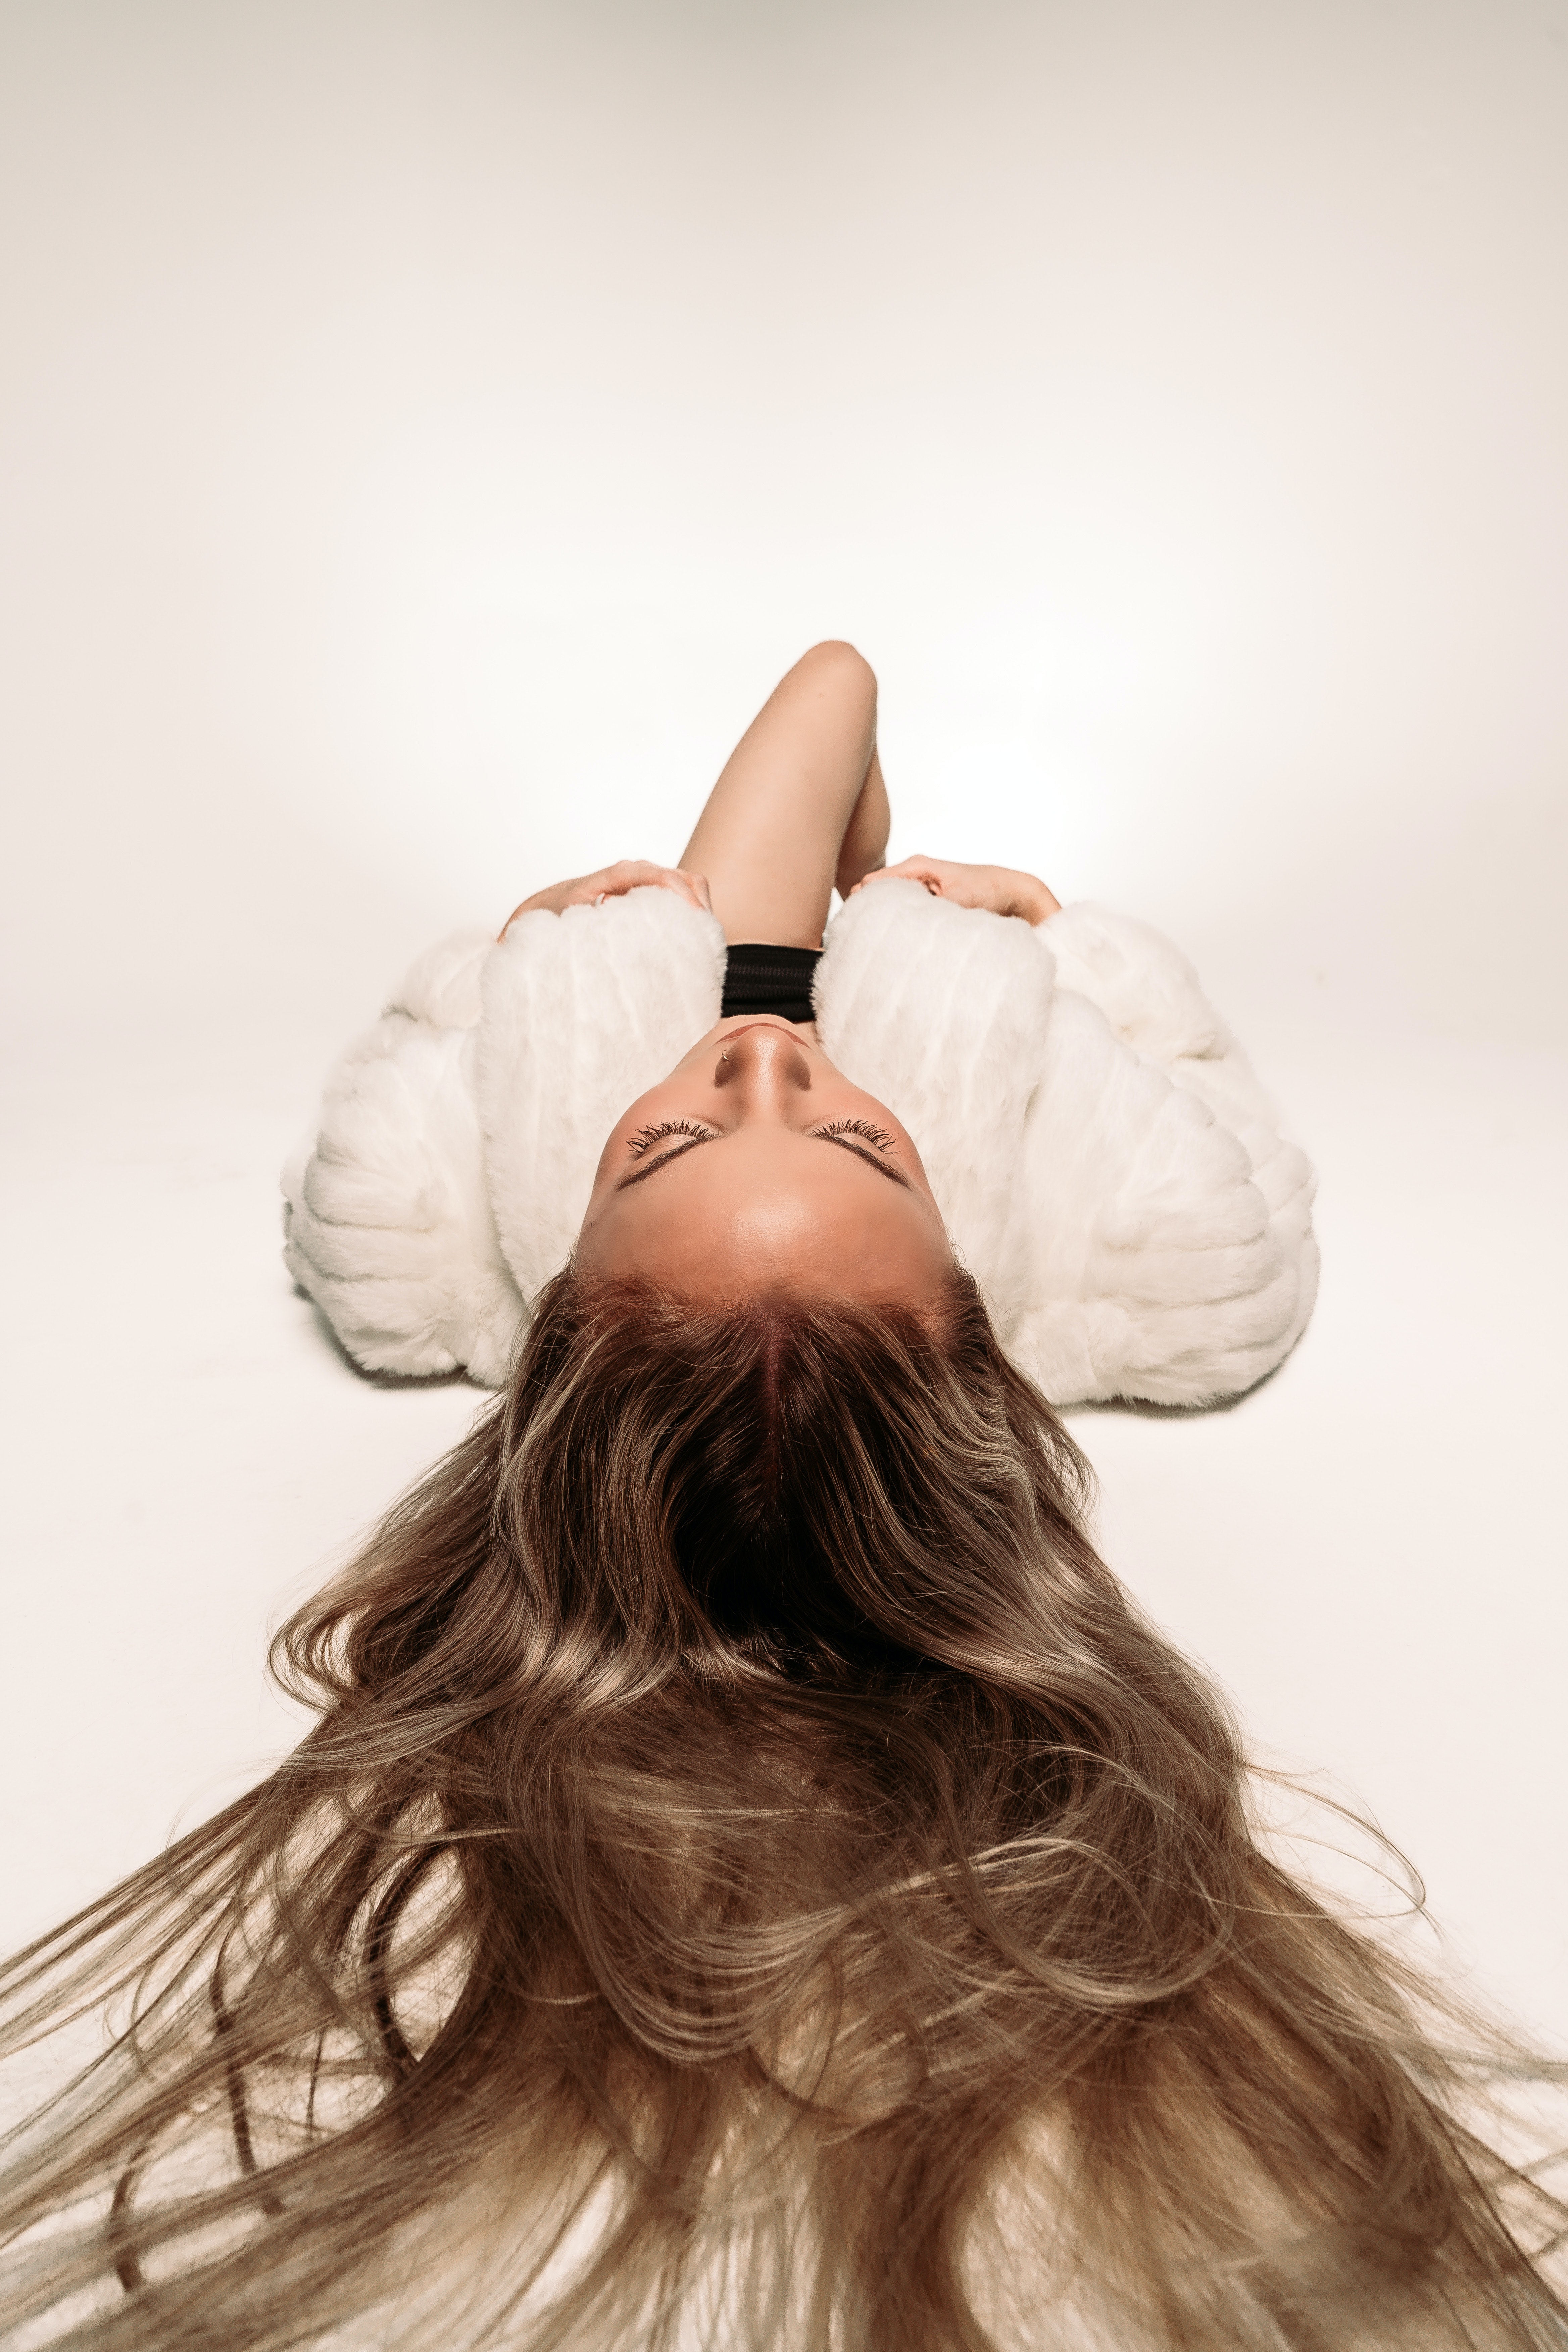
woman, lip, eyelash, human body, ear, flash photography, jaw, eyewear, comfort, gesture, vision care, happy, elbow, headpiece, black hair, knee, waist, human leg, long hair, art model, bridal accessory, headband, thigh, hair accessory, brown hair, wrist, fur, fashion accessory, fashion design, sitting, back, hair coloring, jewellery, chest, fashion model, abdomen, costume accessory, child, feather, red hair, portrait photography, sunglasses